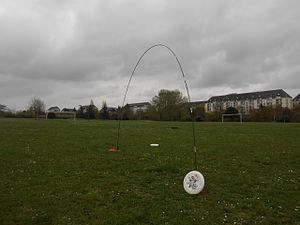
Goaltimate's hoop
Le goaltimate est un jeu collectif proche de l'ultimate se pratiquant avec un disque volant. Il en partage le principe de fair-play et les principales règles de jeu. C'est un sport mixte principalement pratiqué aux États-Unis.